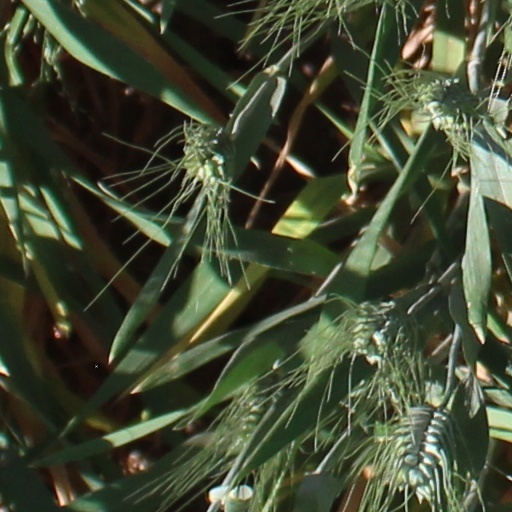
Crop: wheat